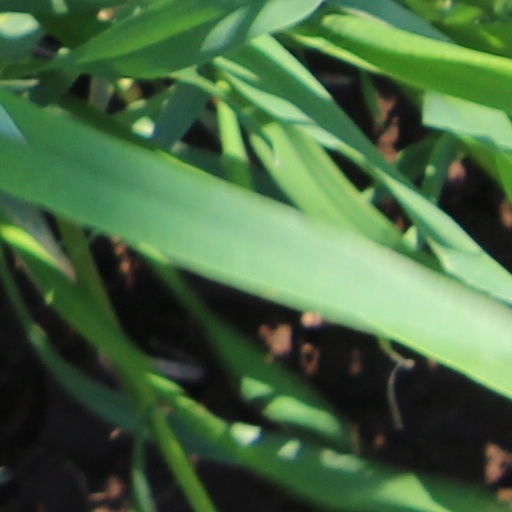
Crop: wheat